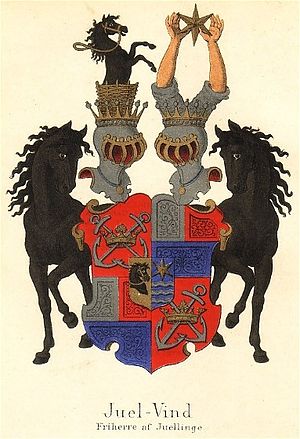
Vind (adelsslægt) / Historie
Våben for baronerne Juel-Vind
Vind er en dansk uradelsslægt. Den nørrejyske adelsslægt er en af de ældste nulevende danske slægter og forekommer tidligst i 1193 med Ago Wind, stamrækken lader sig dog først dokumentarisk følge fra Henrik Vind til Rønshave og Vellinggård. Slægten findes både som Vind og som linjen Krag-Juel-Vind-Frijs, der bl.a. besidder Frijsenborg.